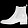
Label: Ankle boot